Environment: real
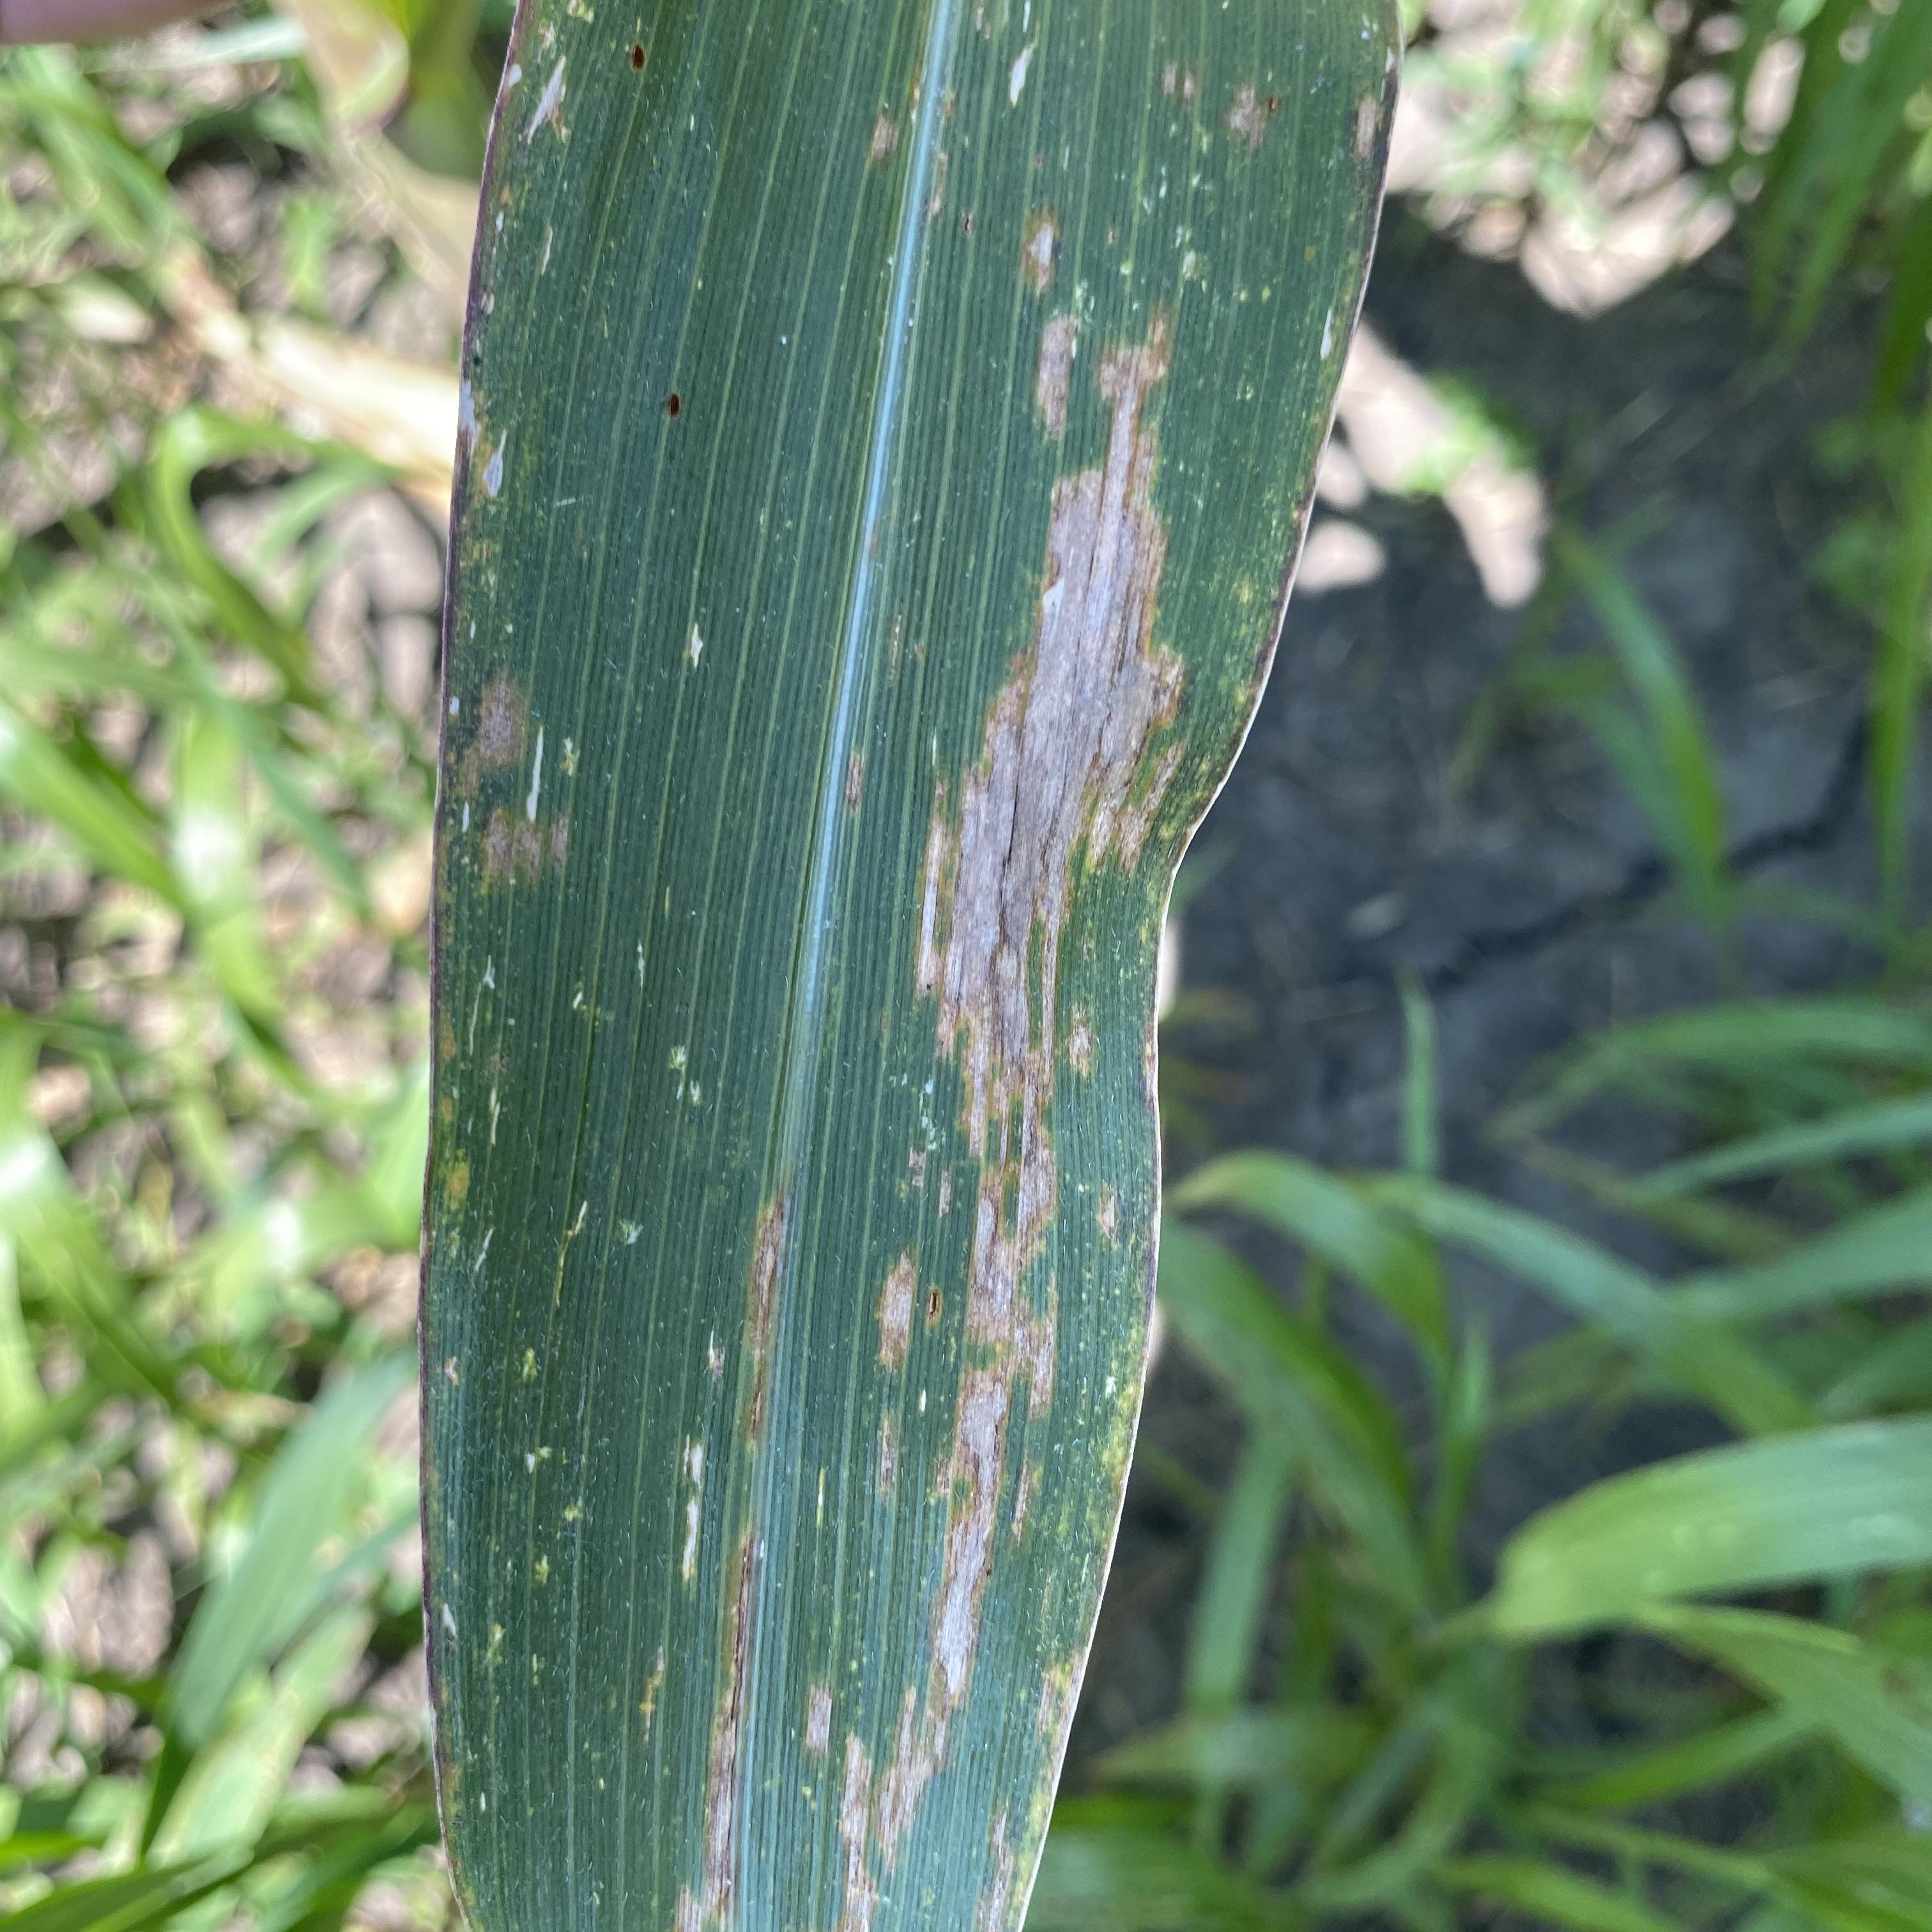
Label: gray_leaf_spot